Innocenzo Ciocchi Del Monte

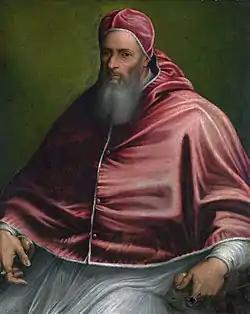
Pope Julius III made Ciocchi del Monte a Cardinal.

Attempts to give the boy an education that could have prepared him for ecclesiastic office had been sparse: "a few social graces, a few bits of knowledge, perhaps about the glories of the Classical world, and Innocenzo's formal education was over."